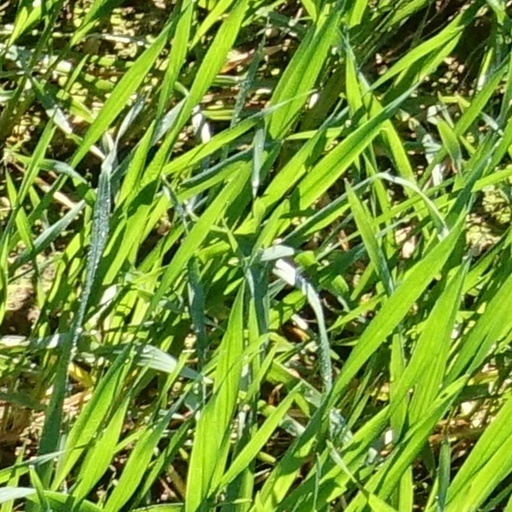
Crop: wheat